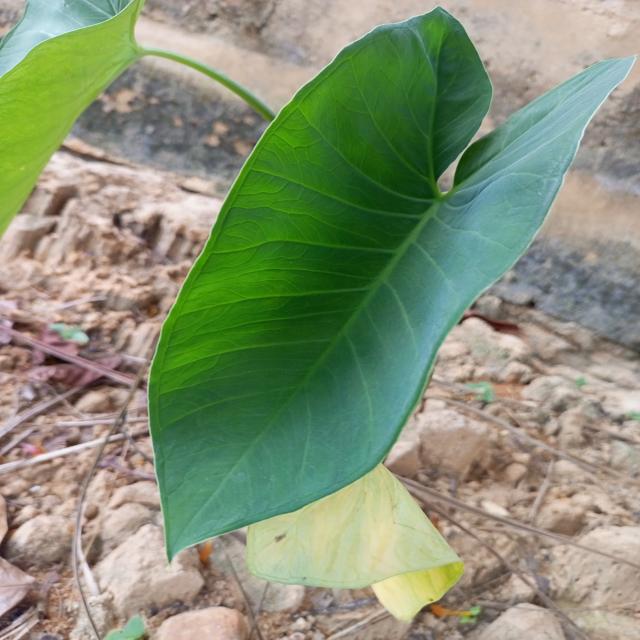
Label: Healthy